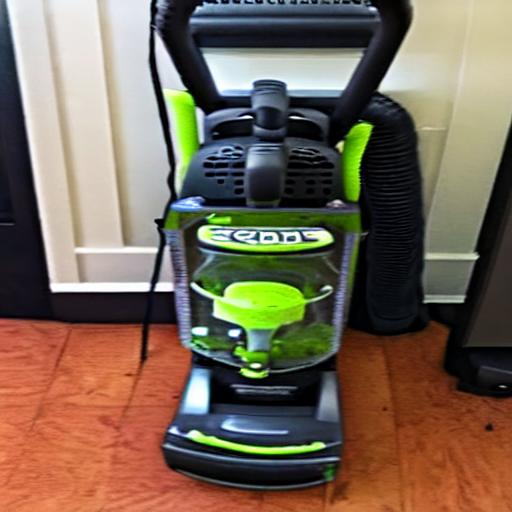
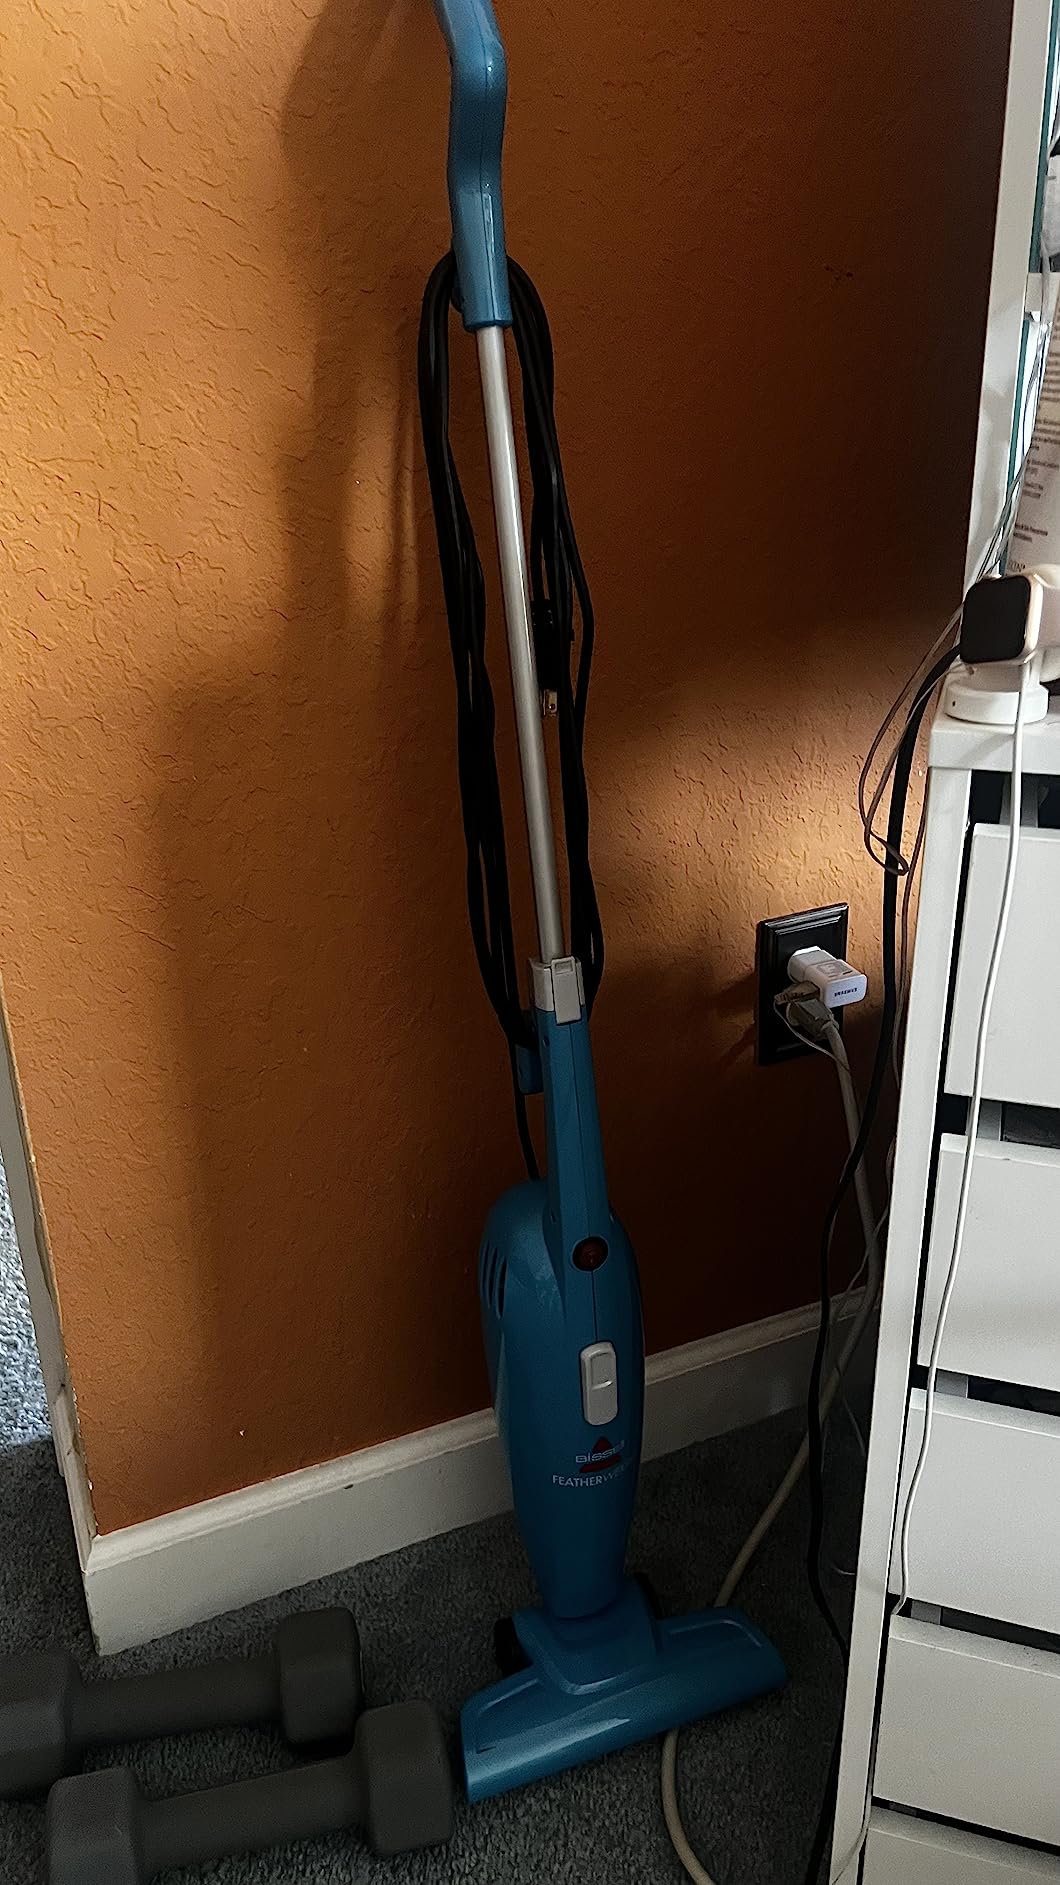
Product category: items_vacuum
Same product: no